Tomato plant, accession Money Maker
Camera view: horizontal (90 deg, fisheye); turntable rotation: 90 degrees
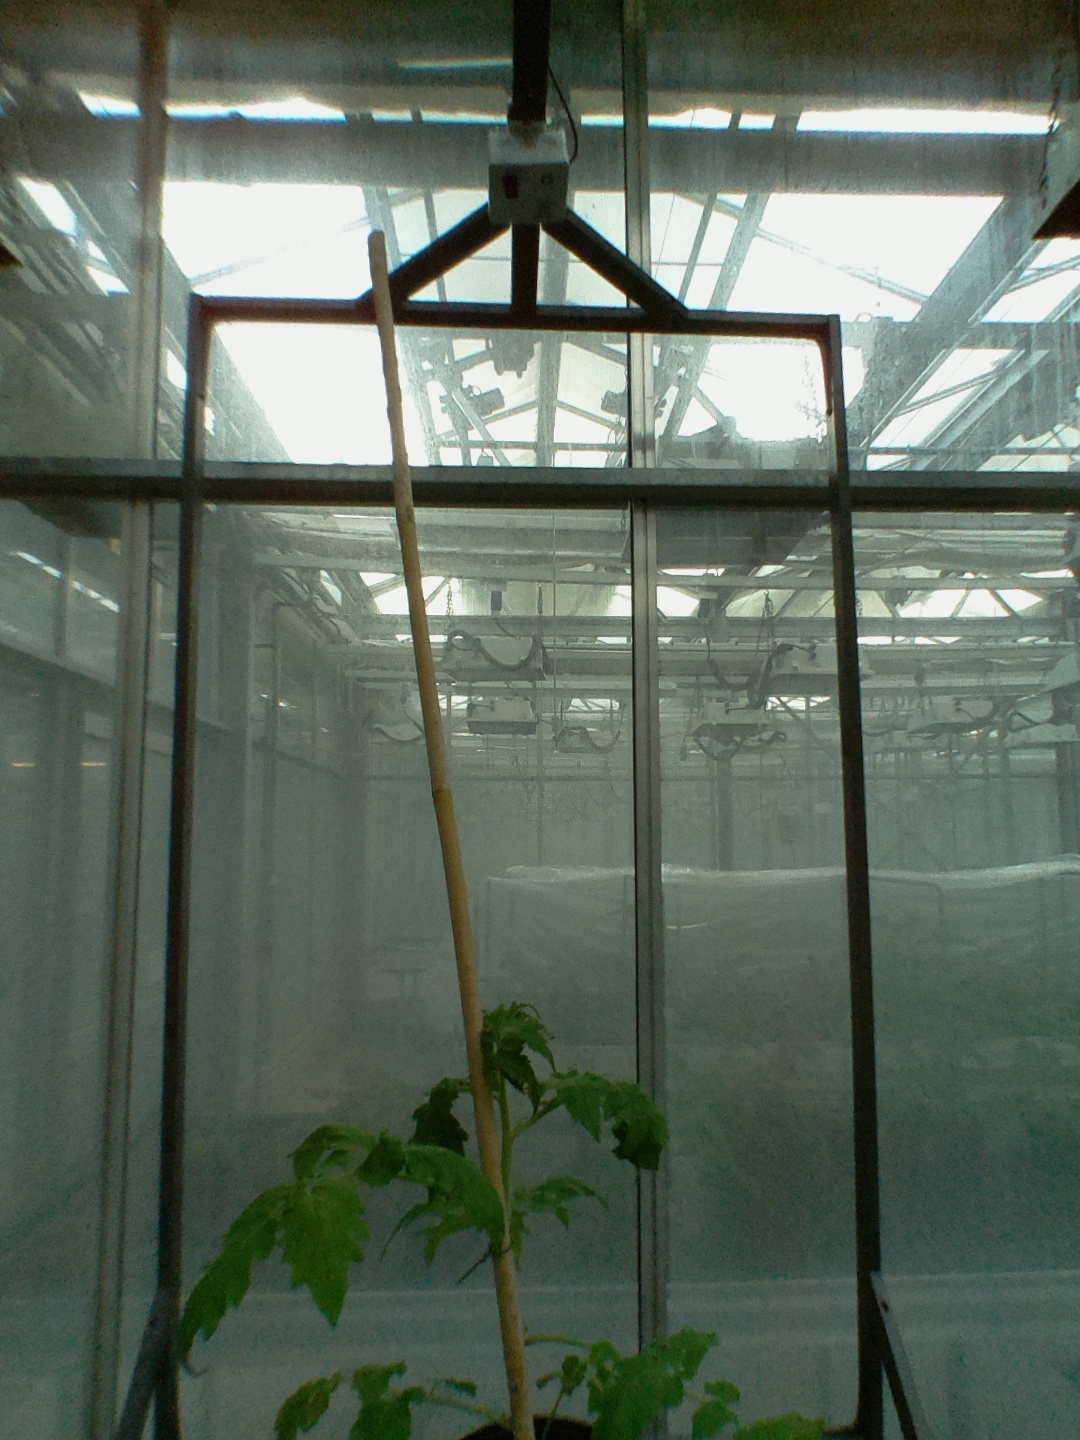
BBCH growth stage 14: 8 of true leaves visible